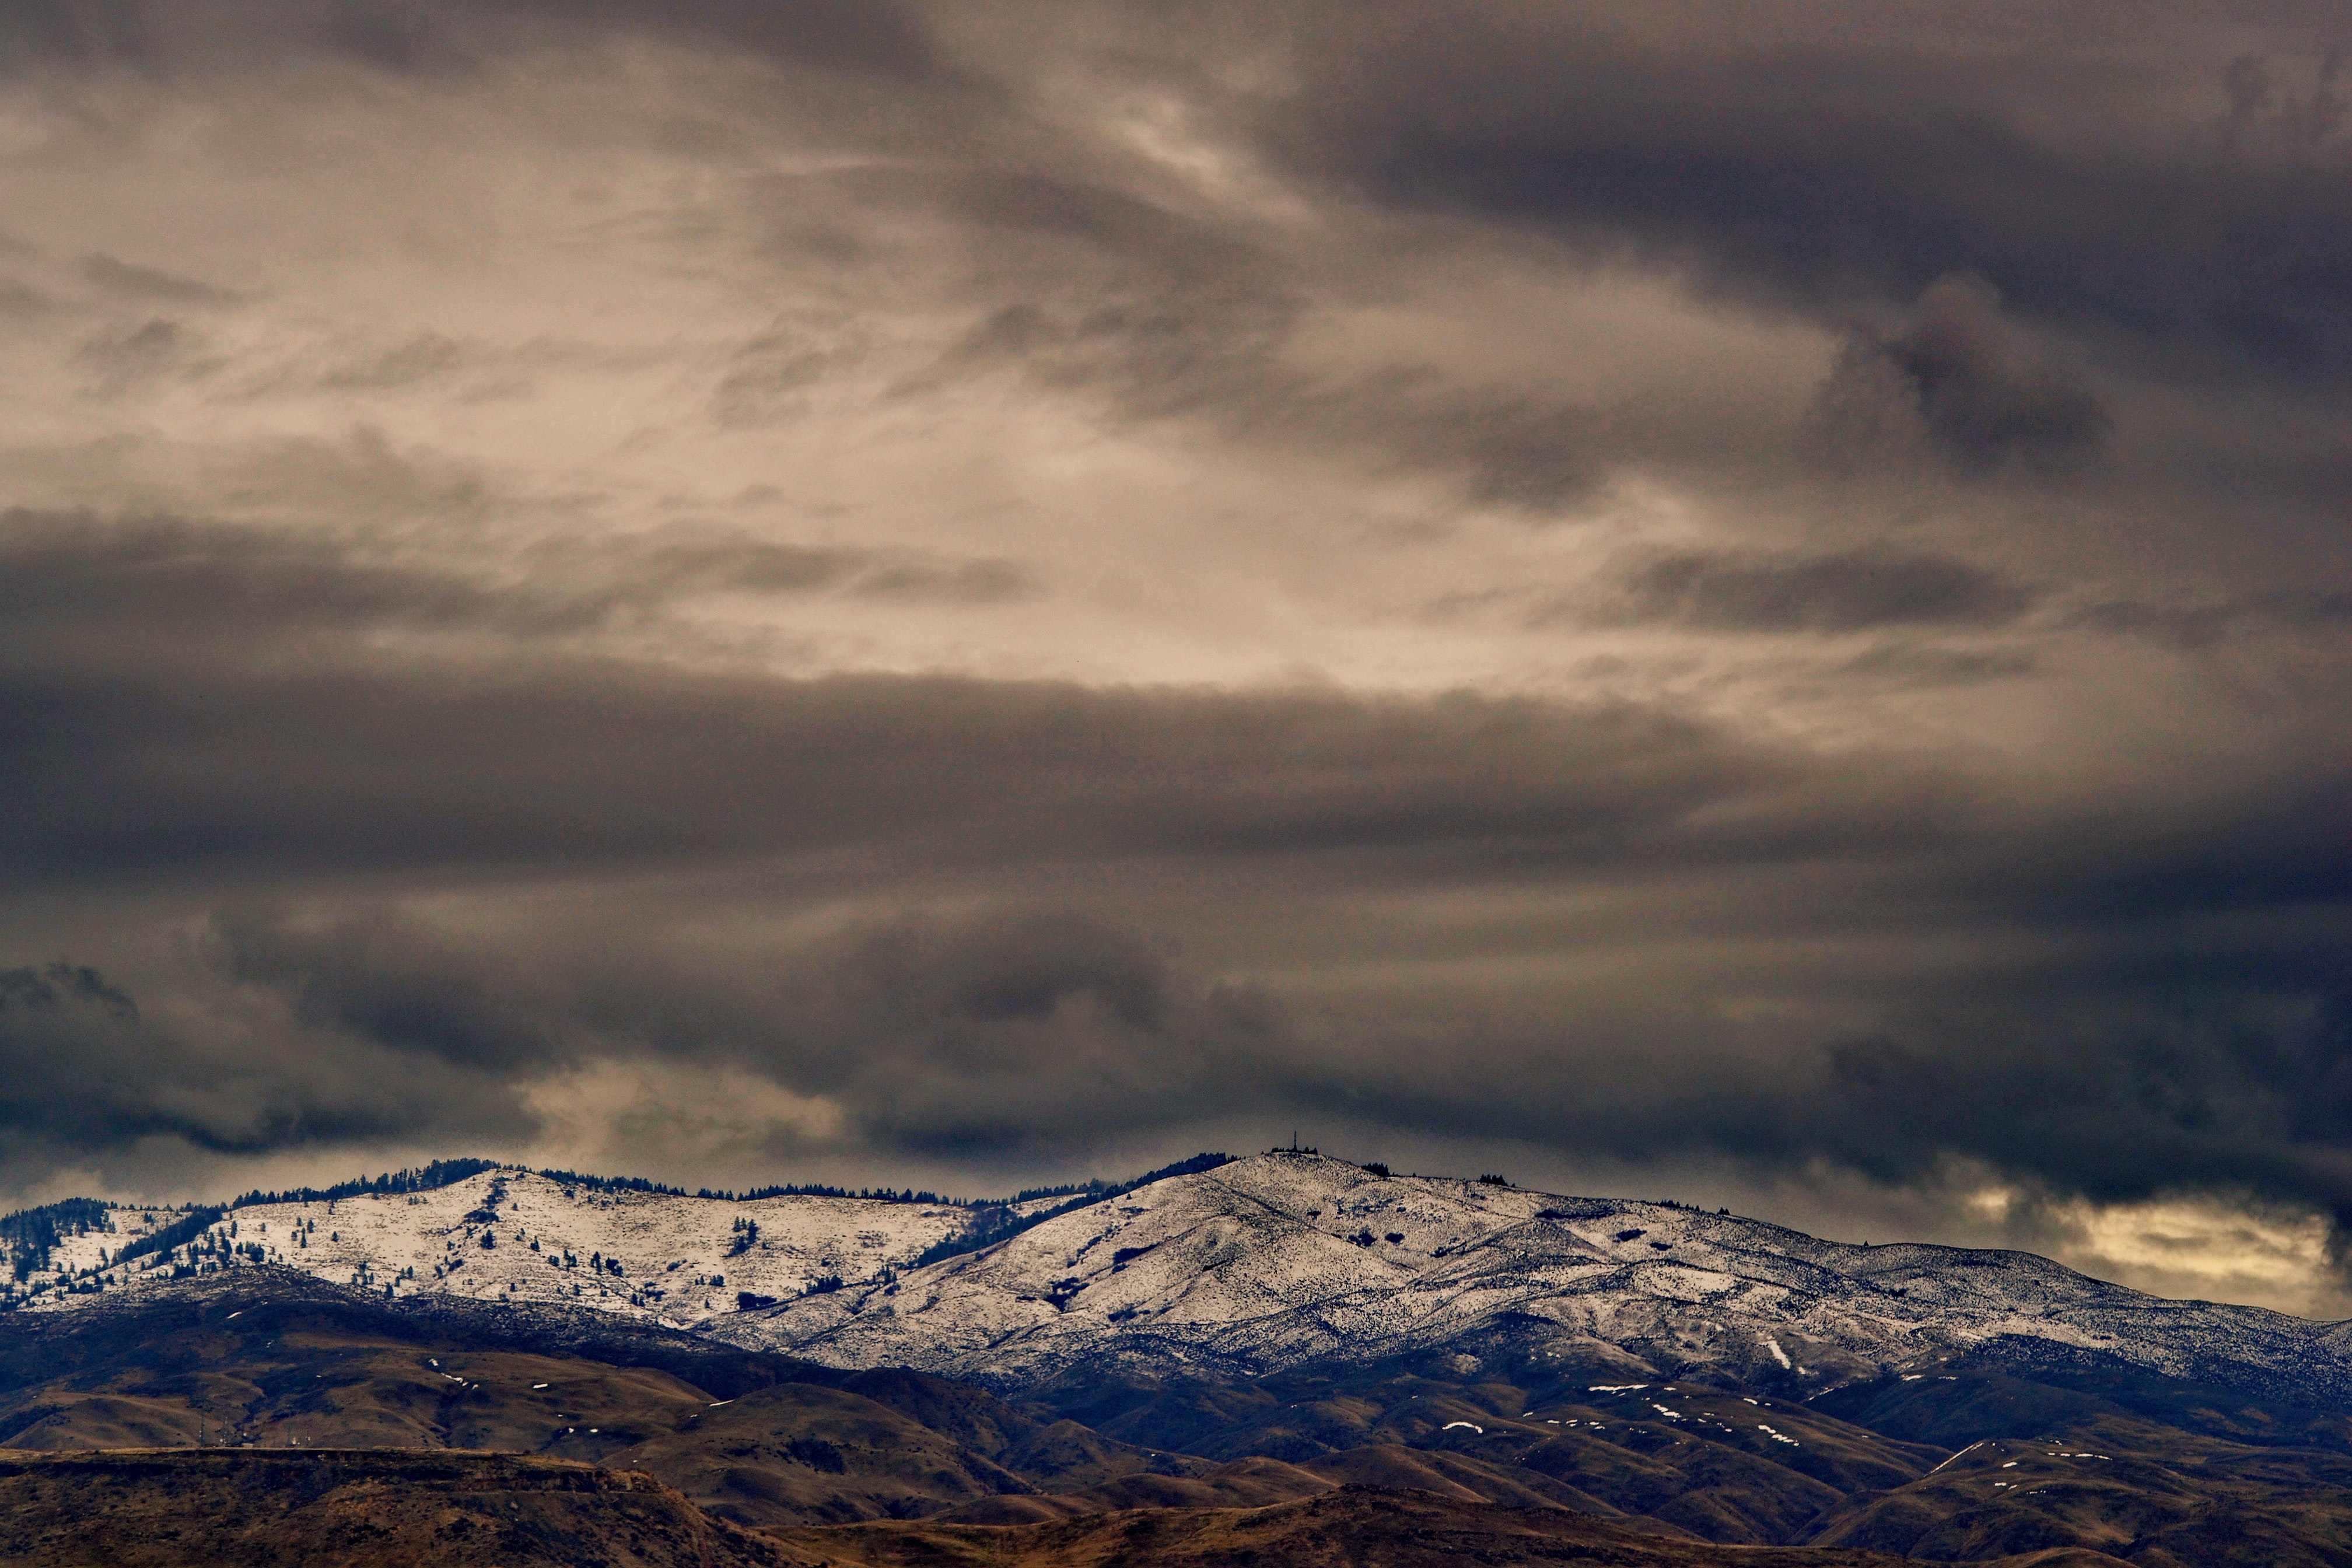
sky, cloud, mountainous landforms, mountain, mountain range, highland, atmosphere, atmospheric phenomenon, natural landscape, hill, fell, winter, ridge, horizon, snow, alps, cumulus, landscape, massif, sunlight, meteorological phenomenon, evening, summit, tree, tundra, geological phenomenon, arctic, ocean, valley, wind